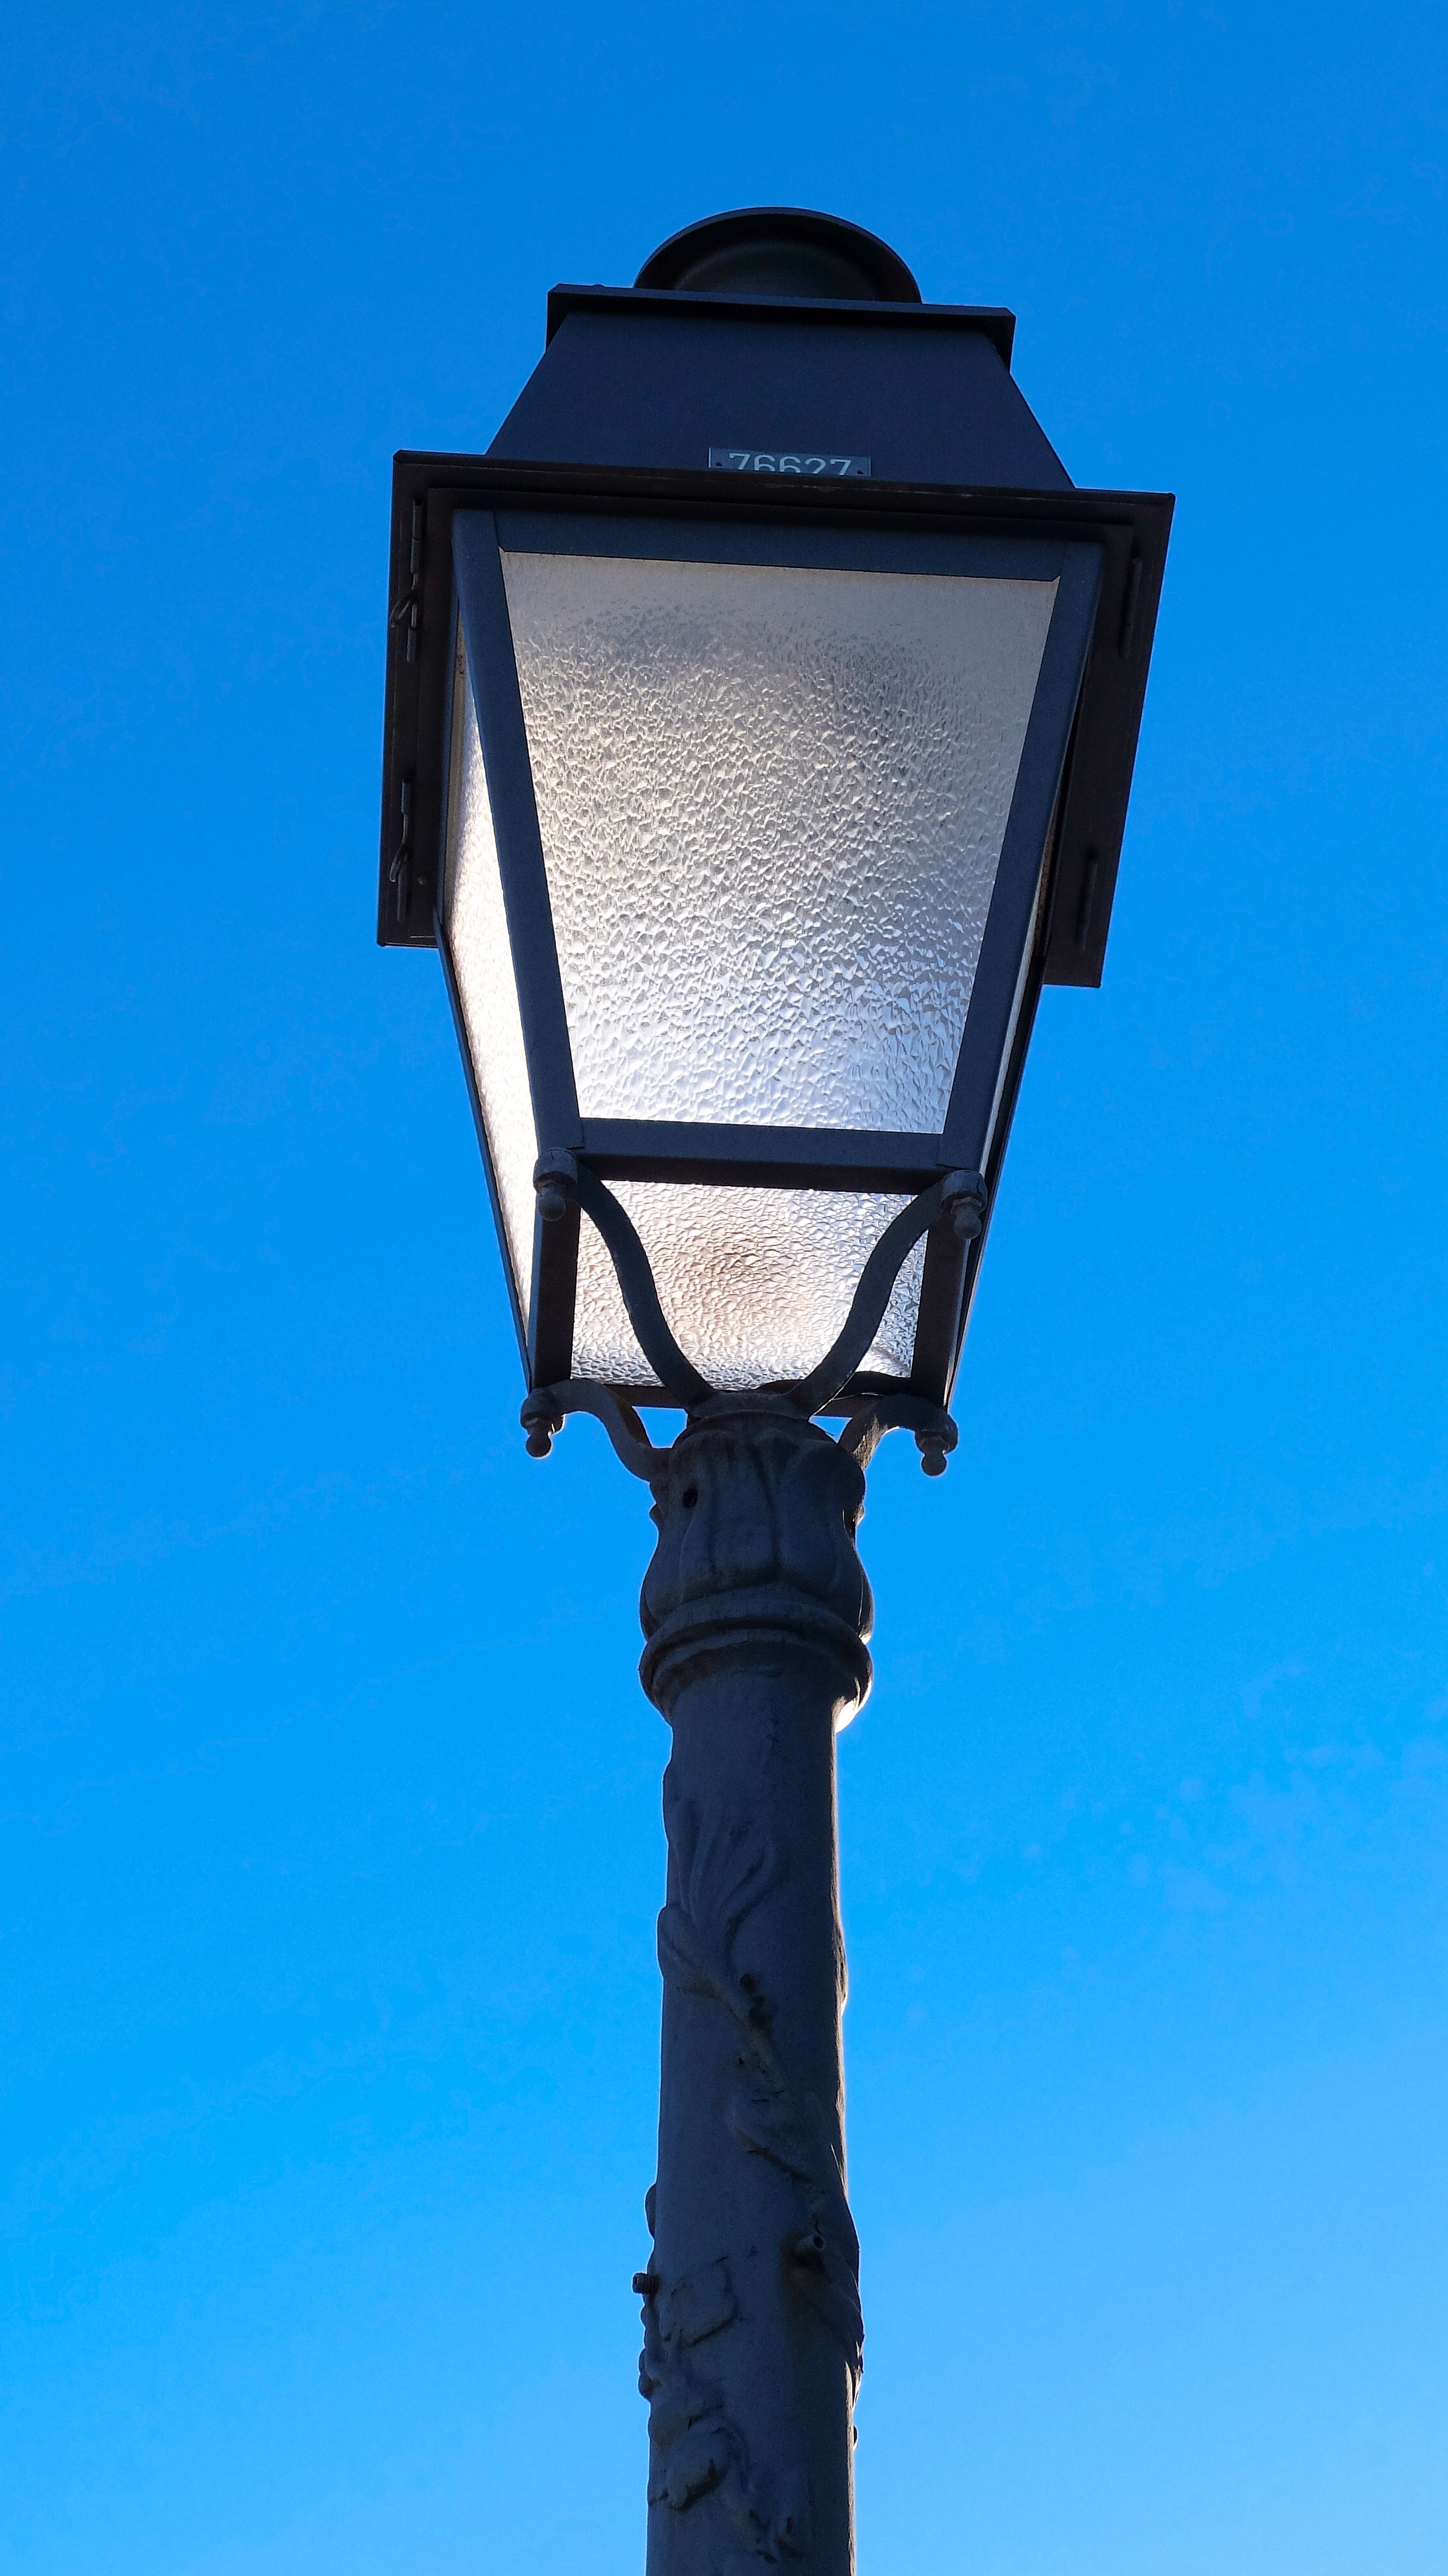
light, sky, tower, blue, street light, lamp, lighting, decor, light fixture, day, spot, reverb re